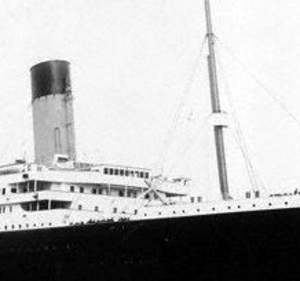
Les canots de sauvetage du Titanic sont des embarcations placées à bord du paquebot afin de permettre l'évacuation et le transbordement de ses passagers en cas d'incident. Le Titanic disposait de vingt canots, dont seize en bois et quatre pliables. Ils avaient une capacité de 1 178 passagers, alors que le navire pouvait transporter jusqu'à environ 3 500 personnes. Des passagers et membres d'équipage présents à bord du paquebot lors de son naufrage dans la nuit du 14 au 15 avril 1912 y ont été chargés, et ils auraient contenu entre 705 et 712 des 2 200 personnes qui se trouvaient dans le navire. Treize canots ont été remontés à bord du Carpathia et ramenés à New York, puis restitués à la White Star Line. Leur sort est par la suite inconnu.
Sur le Titanic, la passerelle de navigation est une superstructure où s'exerce le commandement du navire. De cet emplacement, l'officier chef de quart détermine sa position géographique, donne tous les ordres concernant la navigation et la vitesse et reçoit les informations sur tout ce qui se passe à bord.
William McMaster Murdoch est un marin britannique. Issu d'une famille de marins, il entre au service de la White Star Line en 1900 et y devient rapidement officier. En 1903, son esprit d'initiative lui permet d'éviter une collision à l’Arabic, dont il est alors deuxième officier. Après avoir servi sur plusieurs navires prestigieux de la compagnie, il est choisi en avril 1912 comme premier officier du Titanic.
Reginald Robinson Lee est un marin britannique. Né dans une famille de l'Oxfordshire, il décide de prendre la mer où il exerce sa profession pendant une quinzaine d'années. Le Board of Trade britannique lui octroie notamment ses brevets de vigie qualifiée.
Frederick Fleet, né le 15 octobre 1887 à Liverpool et mort le 10 janvier 1965 à Southampton, est un marin britannique. Il est aujourd'hui connu pour être l'homme de veille qui a aperçu le premier l'iceberg qui a causé la perte du Titanic. Ayant survécu au naufrage, Fleet témoigne devant les commissions d'enquête avant de poursuivre sa carrière dans la marine jusqu'en 1936. Après cela, il devient vendeur de journaux dans les rues de Southampton.